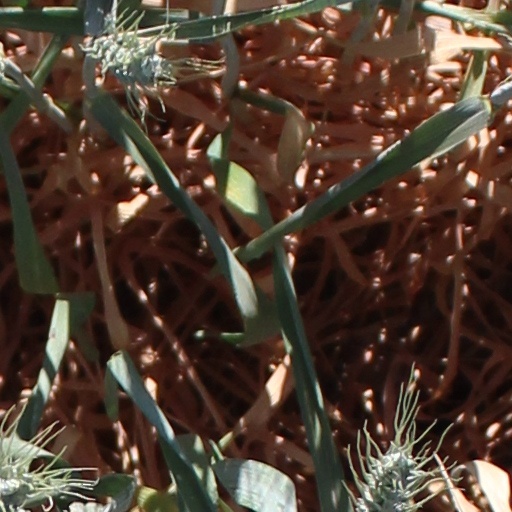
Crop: wheat